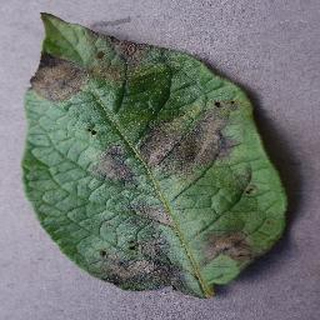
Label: potato_late_blight